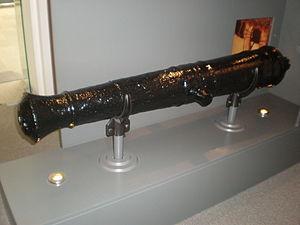
La transition des Ming aux Qing ou la transition Ming-Qing, également connue sous le nom de conquête de la Chine par les Mandchous, est une période de conflit qui dure des décennies et oppose la Dynastie Qing, établie par le clan mandchou Aisin Gioro en Mandchourie et la Dynastie Ming en Chine, puis en Chine du Sud. Divers autres pouvoirs régionaux ou temporaires sont également impliqués dans ce conflit, comme la très brève dynastie Shun. En 1618, avant le début de la conquête des Qing, Nurhachi, le chef du clan Aisin Gioro, a commandé un document intitulé les Sept Grandes Causes d'irritation, dans lequel il énumérait sept récriminations contre les Ming, avant de lancer une rébellion contre ces derniers. Beaucoup des griefs portaient sur des conflits avec les Yehe, un clan mandchou important, et sur le favoritisme des Ming envers les Yehe au détriment des autres clans mandchous. La demande de Nurhaci faite aux Ming de lui payer un tribut pour réparer les sept grandes causes d'irritation était en fait une déclaration de guerre, car les Ming n'étaient pas disposés à verser de l'argent à un ancien vassal.